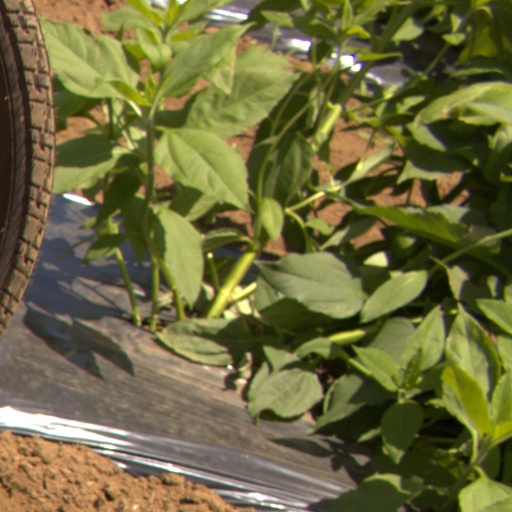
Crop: Jerusalem artichoke